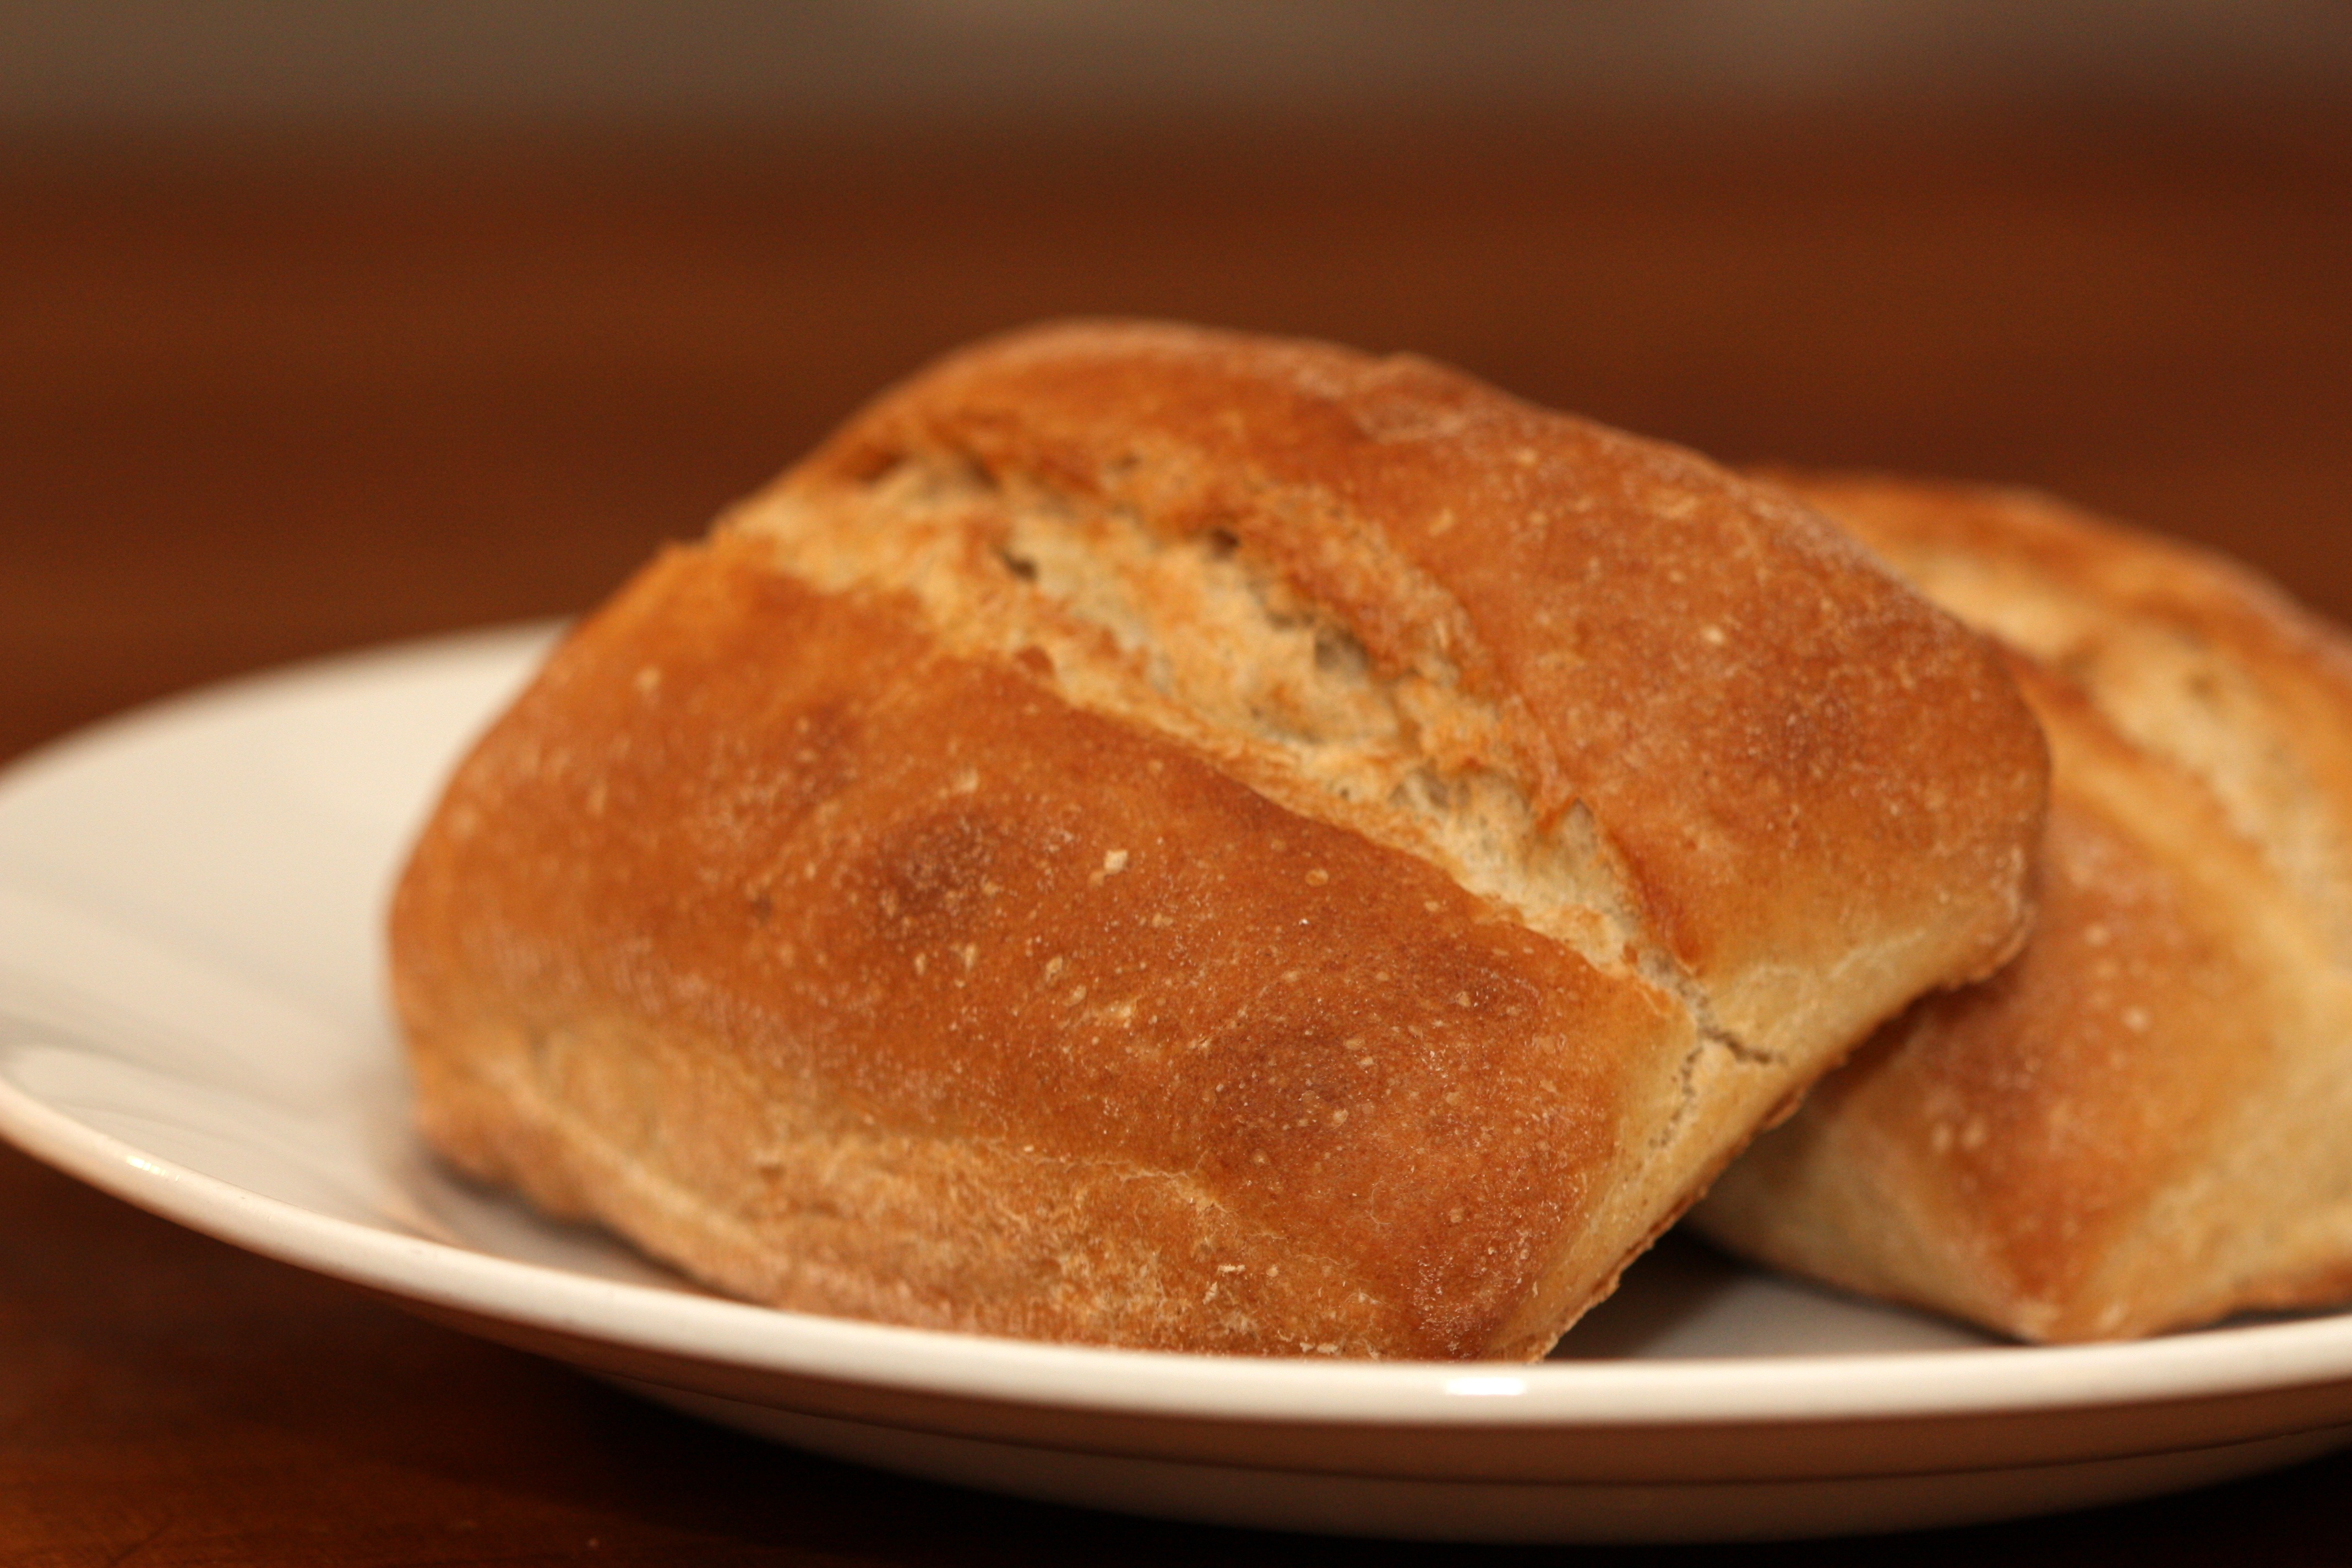
dish, meal, food, produce, brown, breakfast, baking, healthy, dessert, cuisine, bread, sandwich, hot, tasty, roll, ciabatta, baked goods, sandwiches, anpan, grass family, brioche